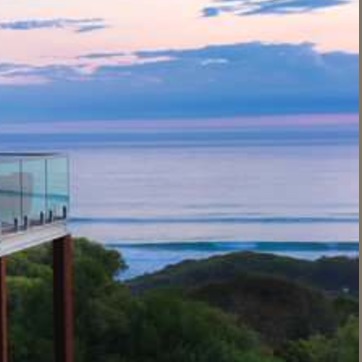
Material: water